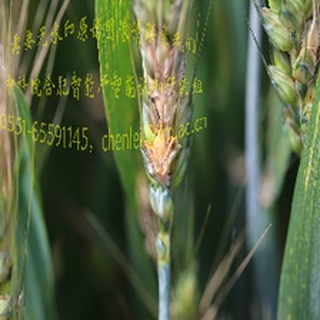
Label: wheat_fusarium_head_blight